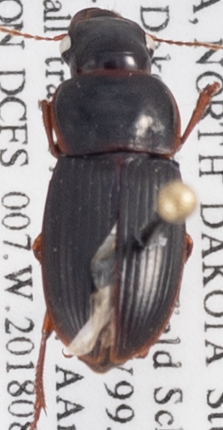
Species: Harpalus somnulentus
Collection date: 2018-08-07
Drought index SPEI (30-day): -0.32
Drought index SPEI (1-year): -0.17
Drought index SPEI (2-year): -0.46